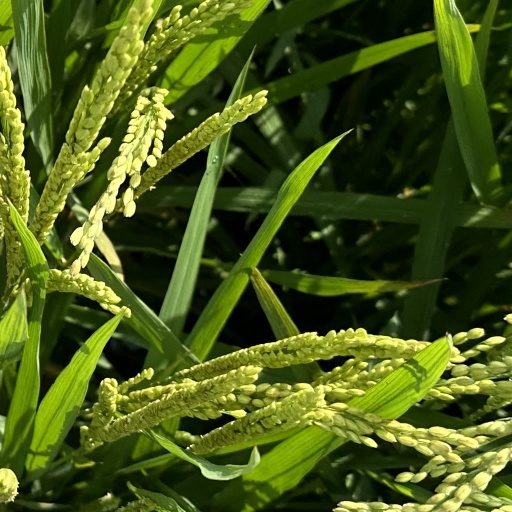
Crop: rice